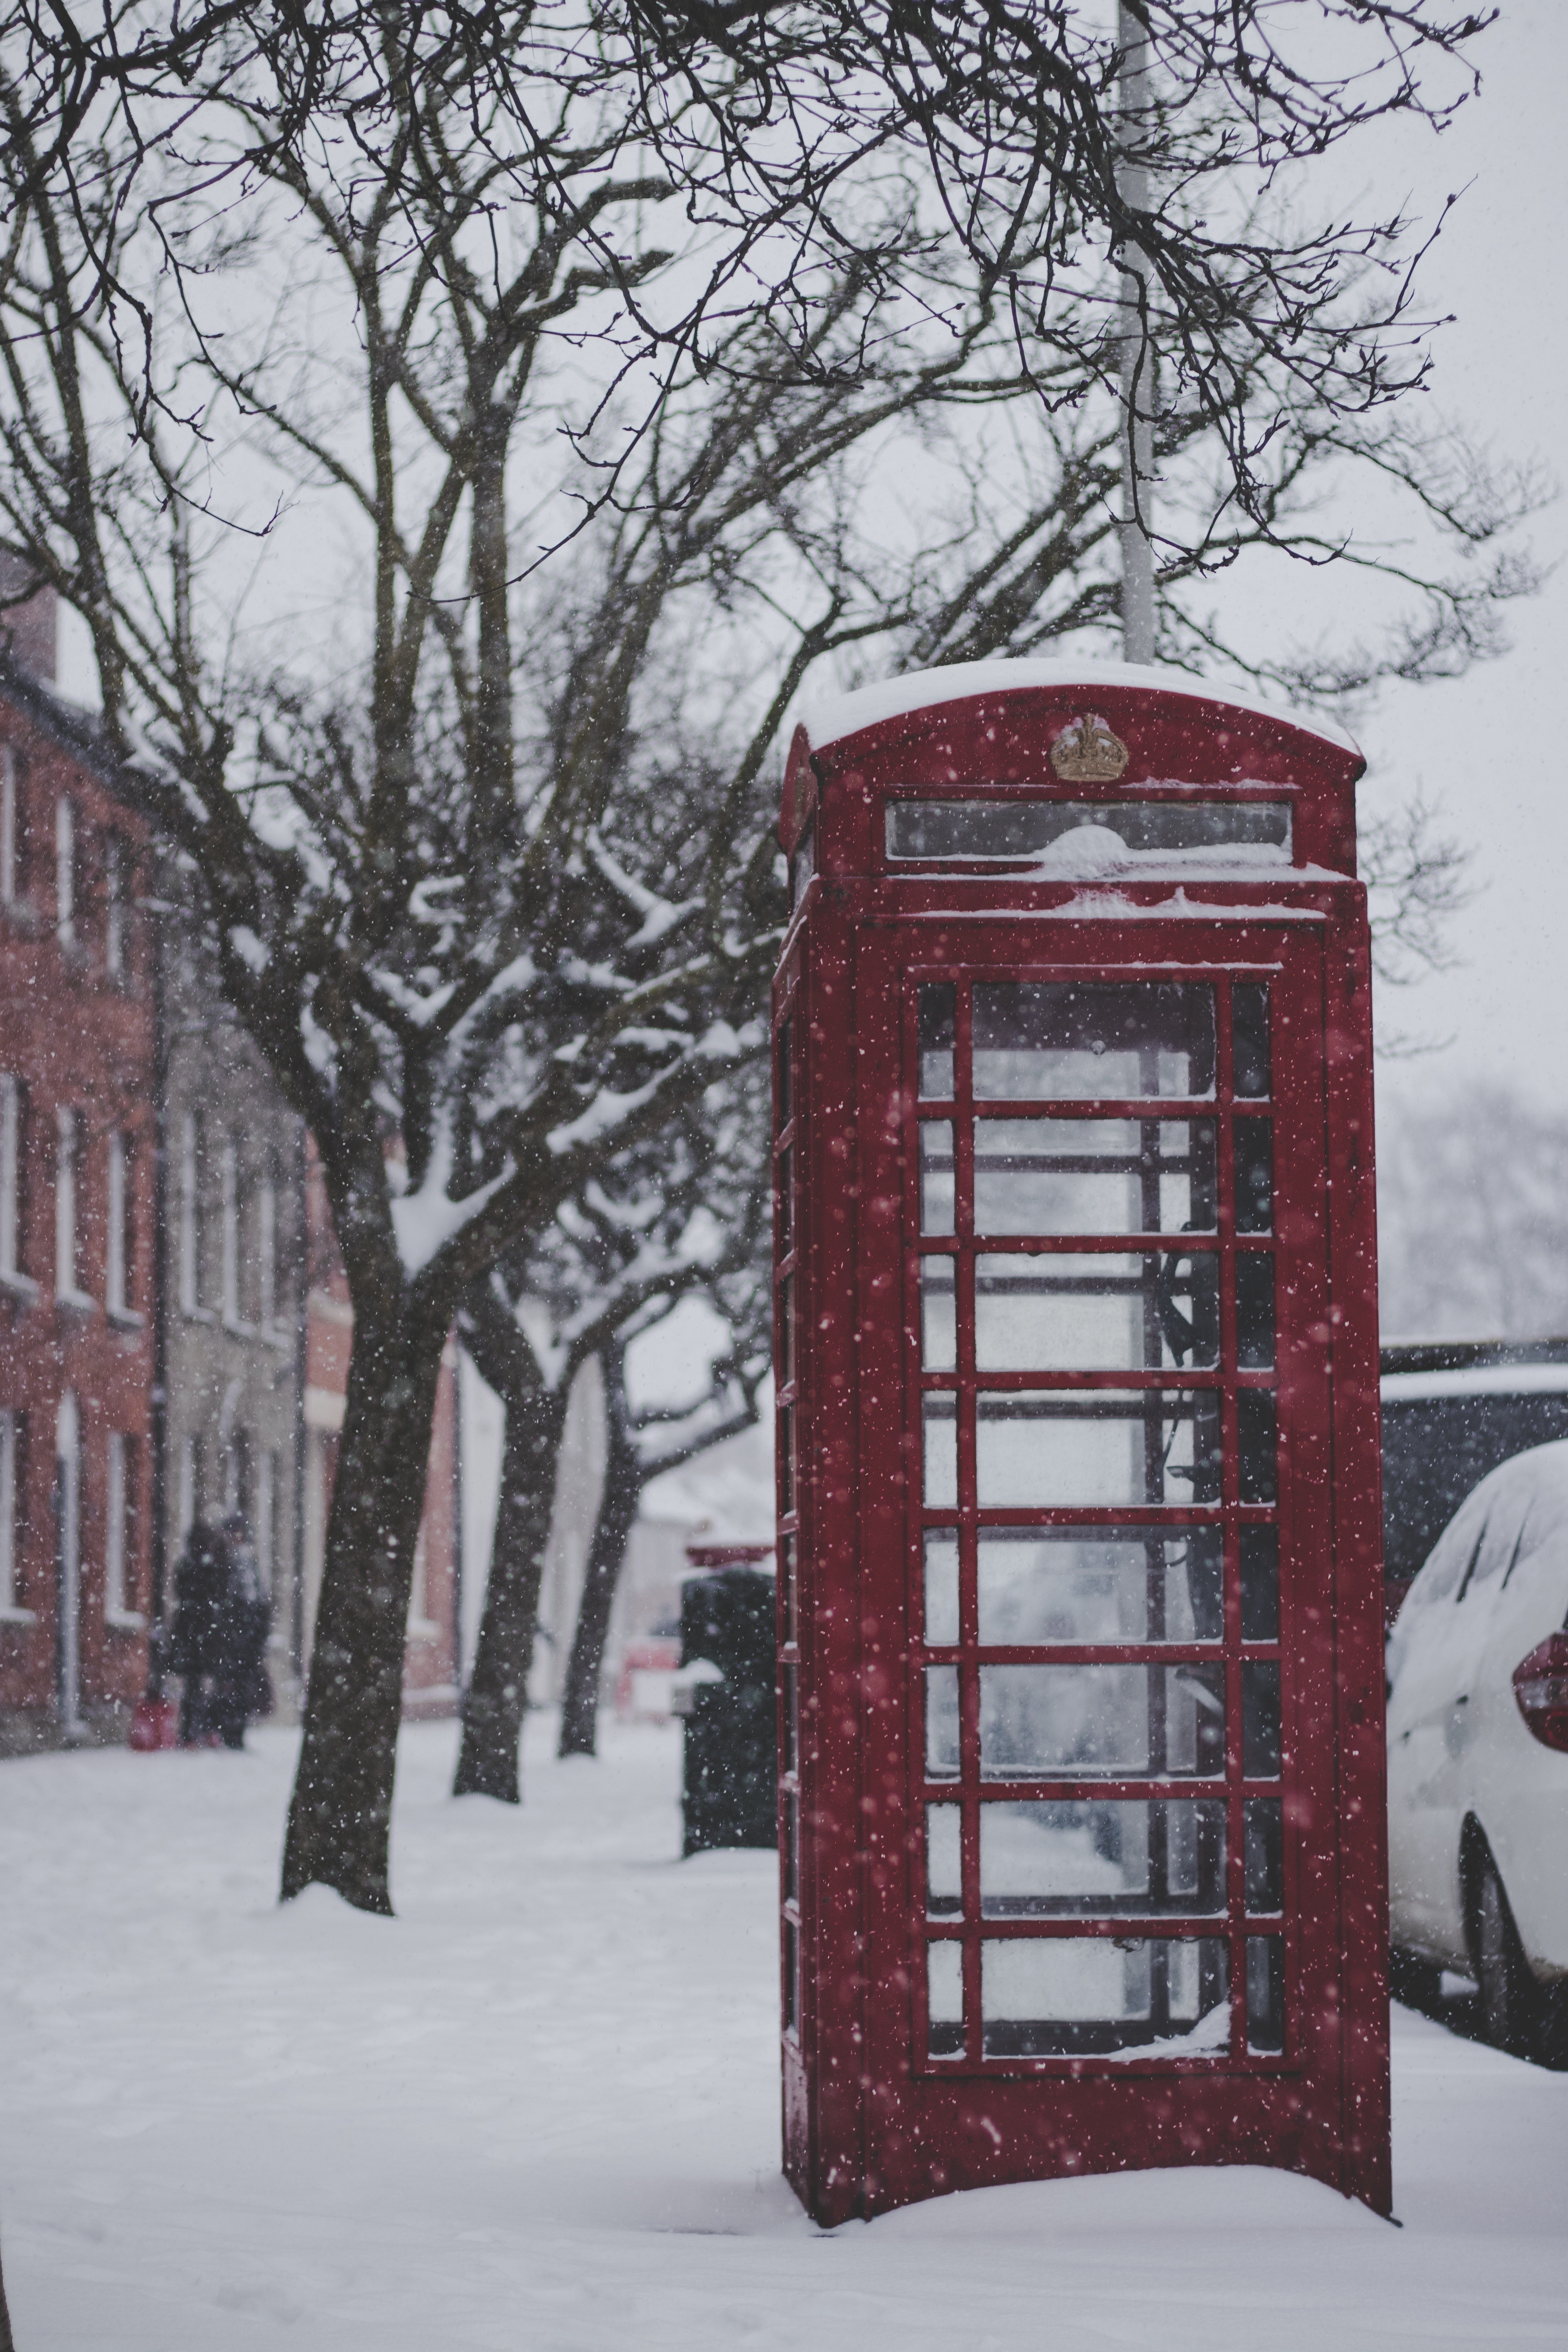
telephone booth, snow, winter, freezing, tree, winter storm, blizzard, plant, telephone, ice, outdoor structure